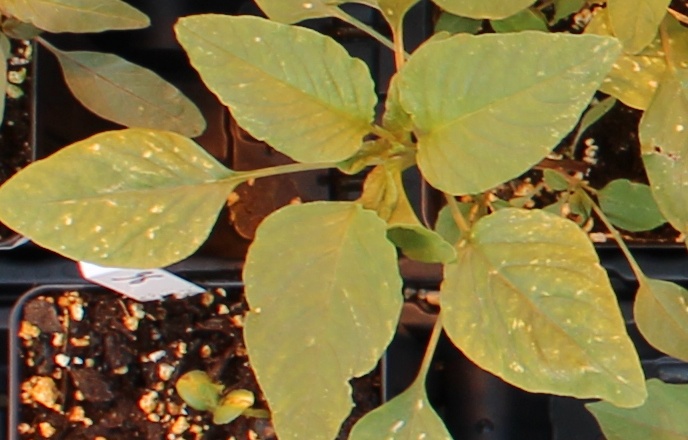
Label: Palmer Amaranth